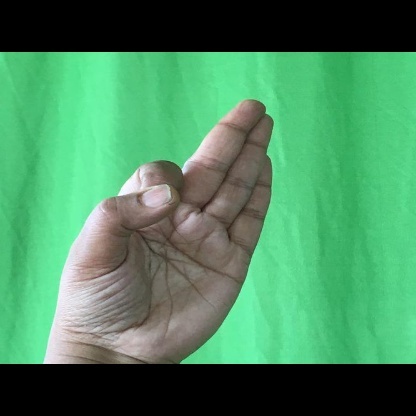
Mudra: Aralam